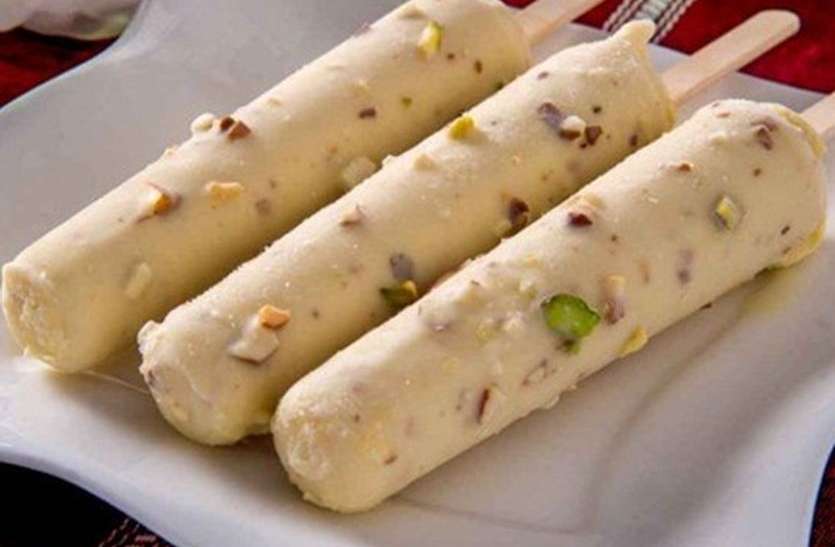
Dish: kulfi